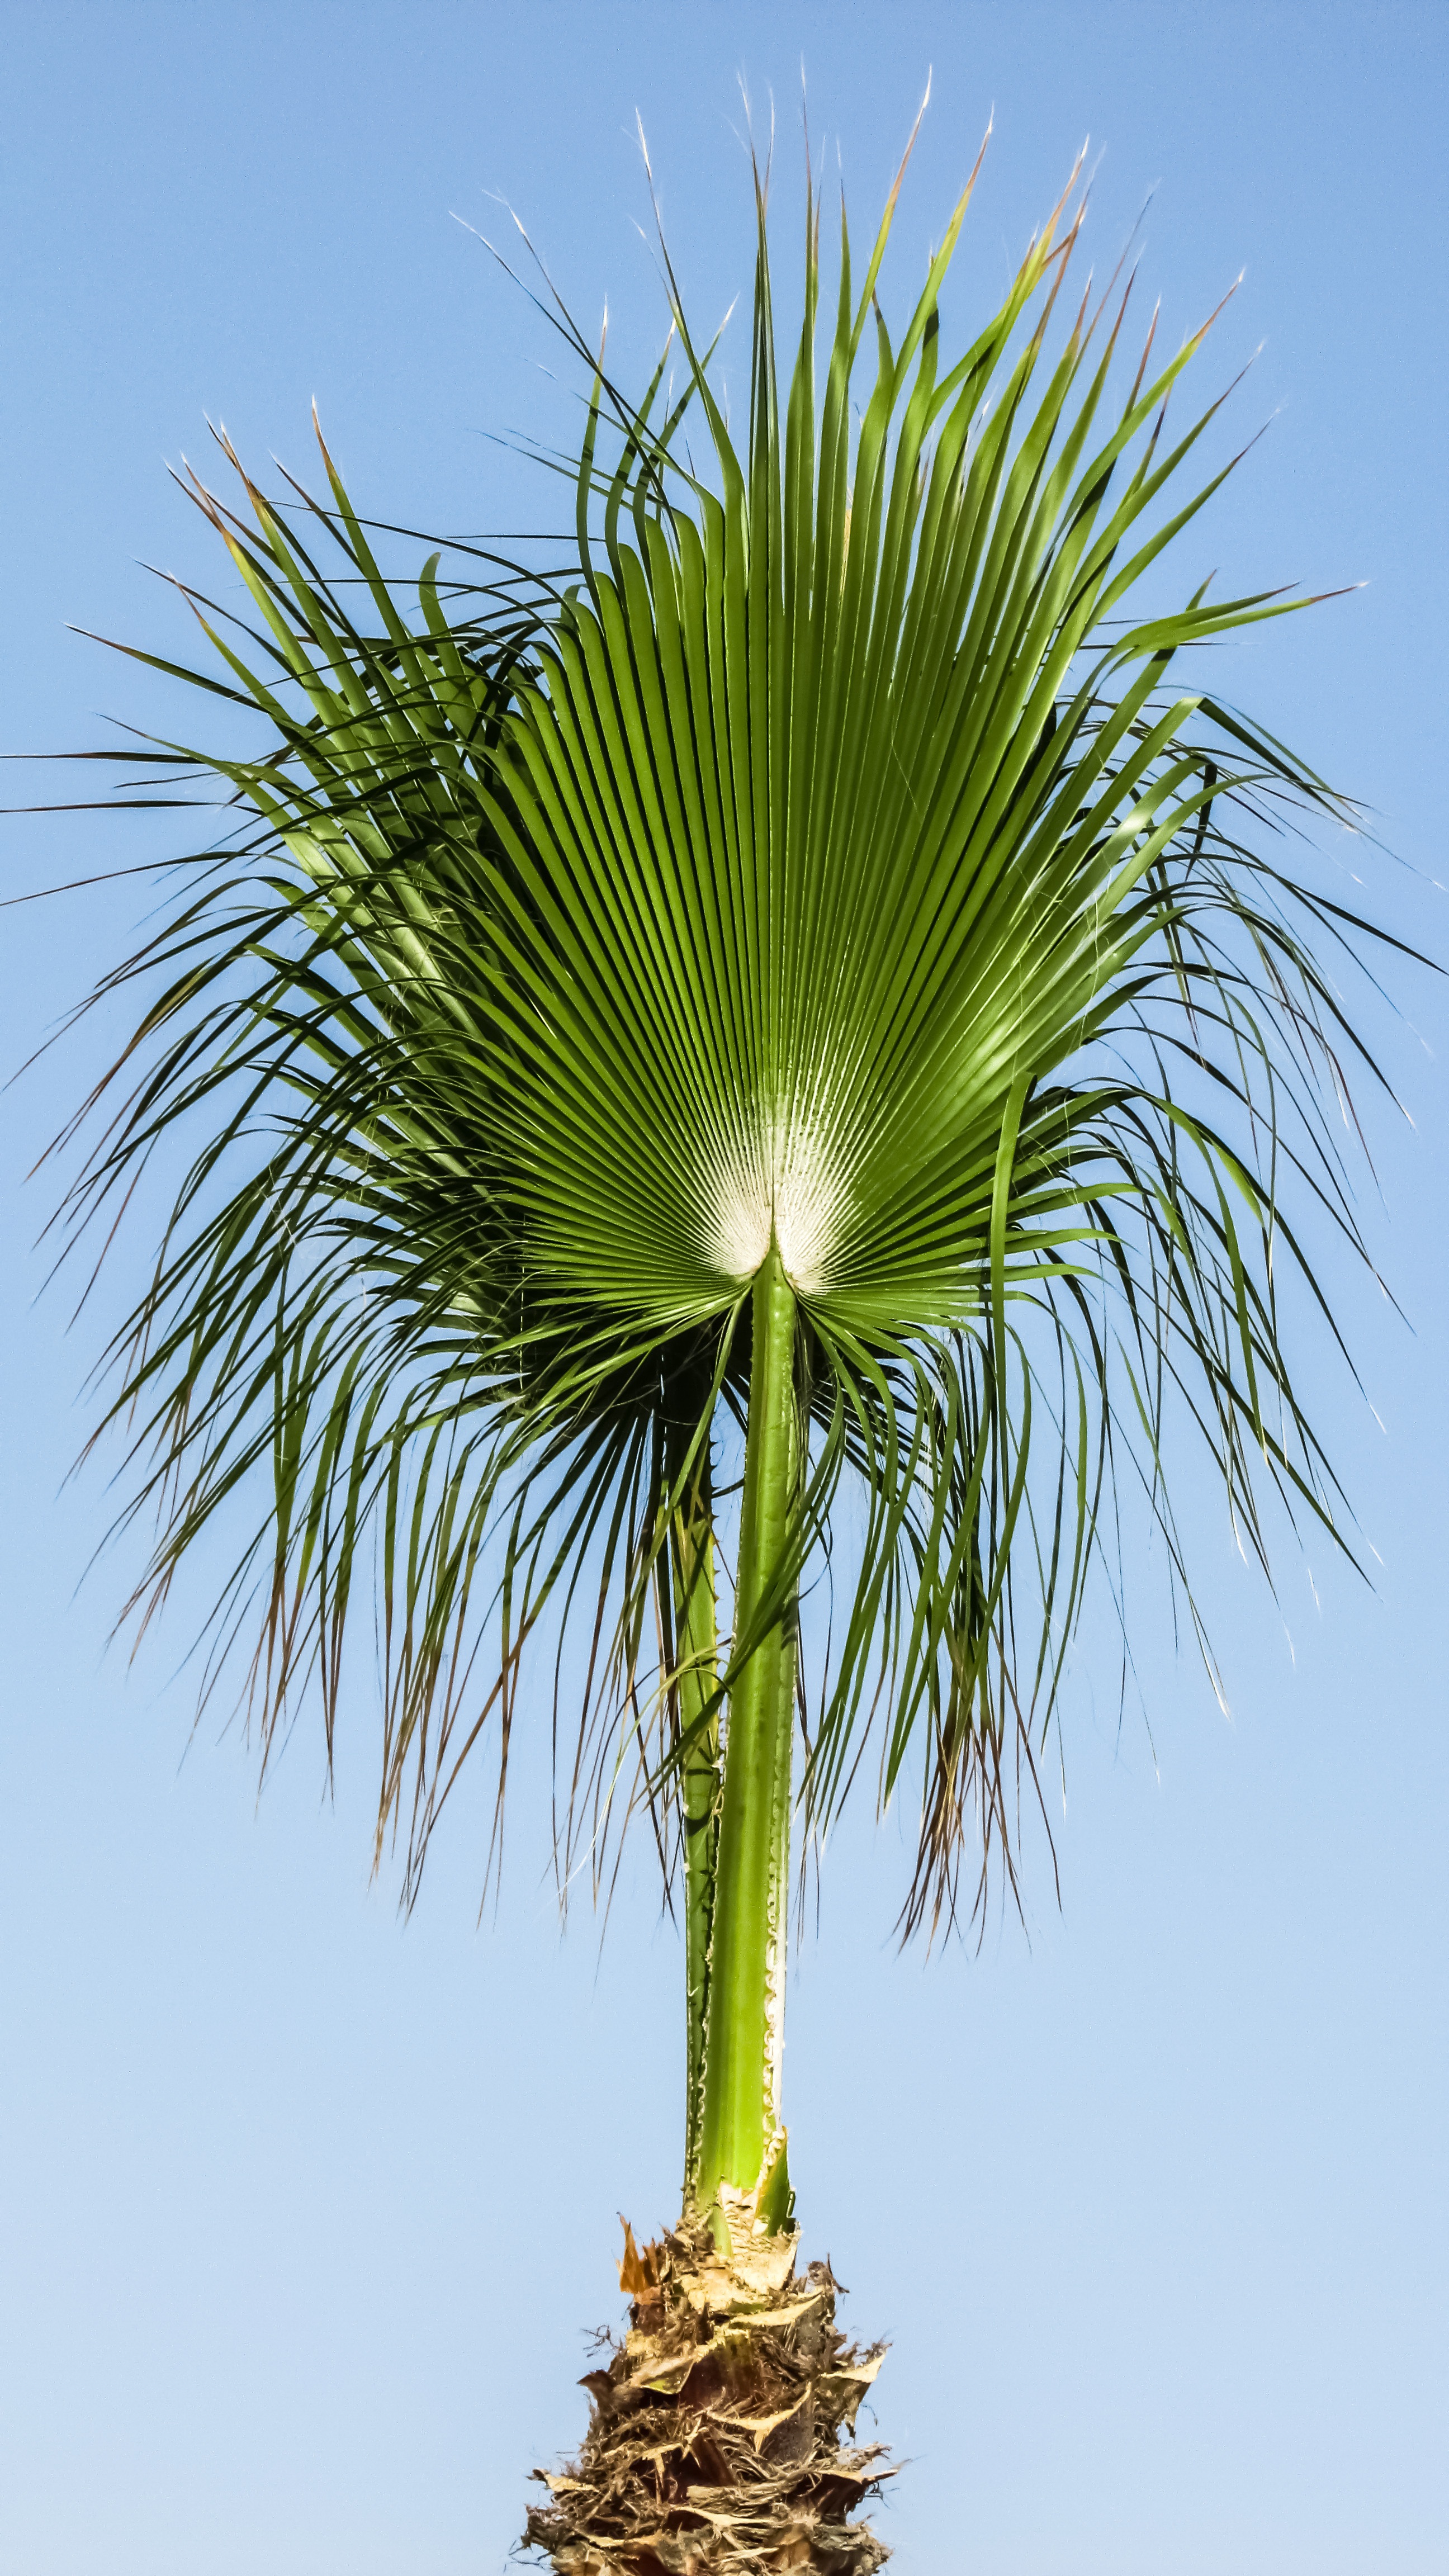
tree, nature, grass, branch, plant, sky, palm tree, leaf, flower, summer, green, palm, tropical, botany, flora, exotic, cyprus, flowering plant, grass family, plant stem, woody plant, land plant, arecales, palm family, borassus flabellifer